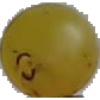
Label: Grape White 3